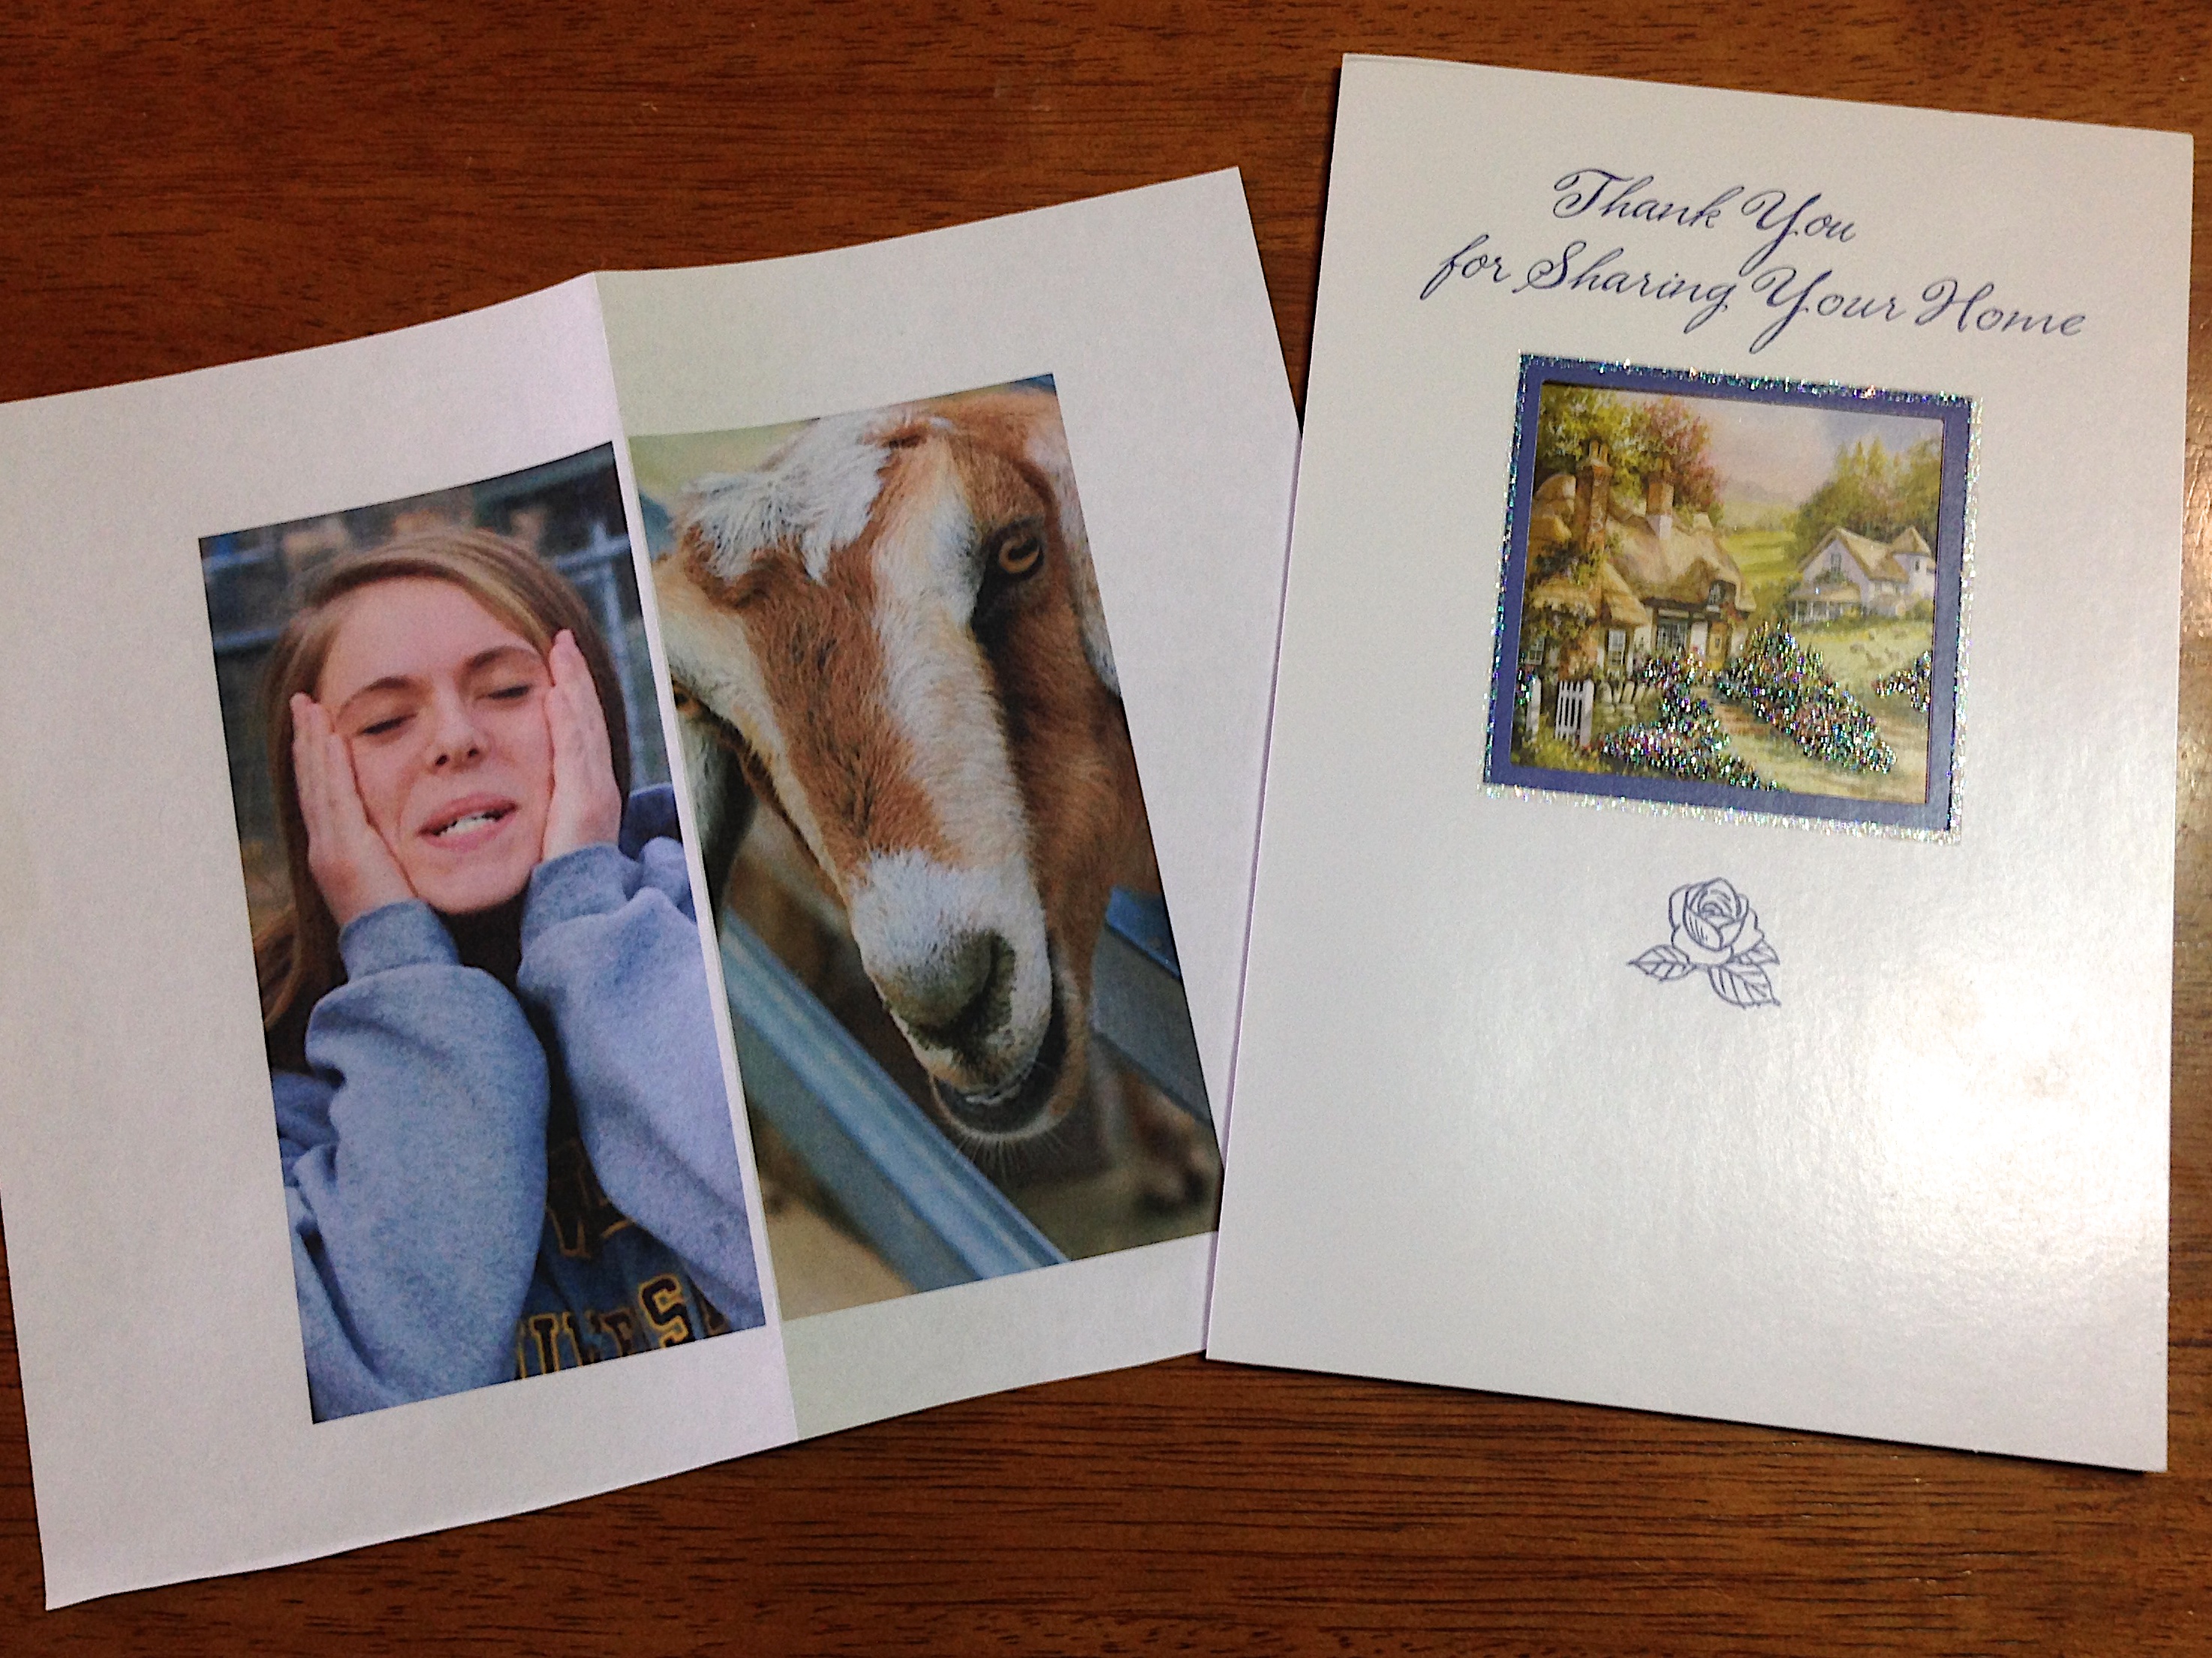
art, cool image, drawing, photograph, picture frame, image